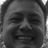
Emotion: happy